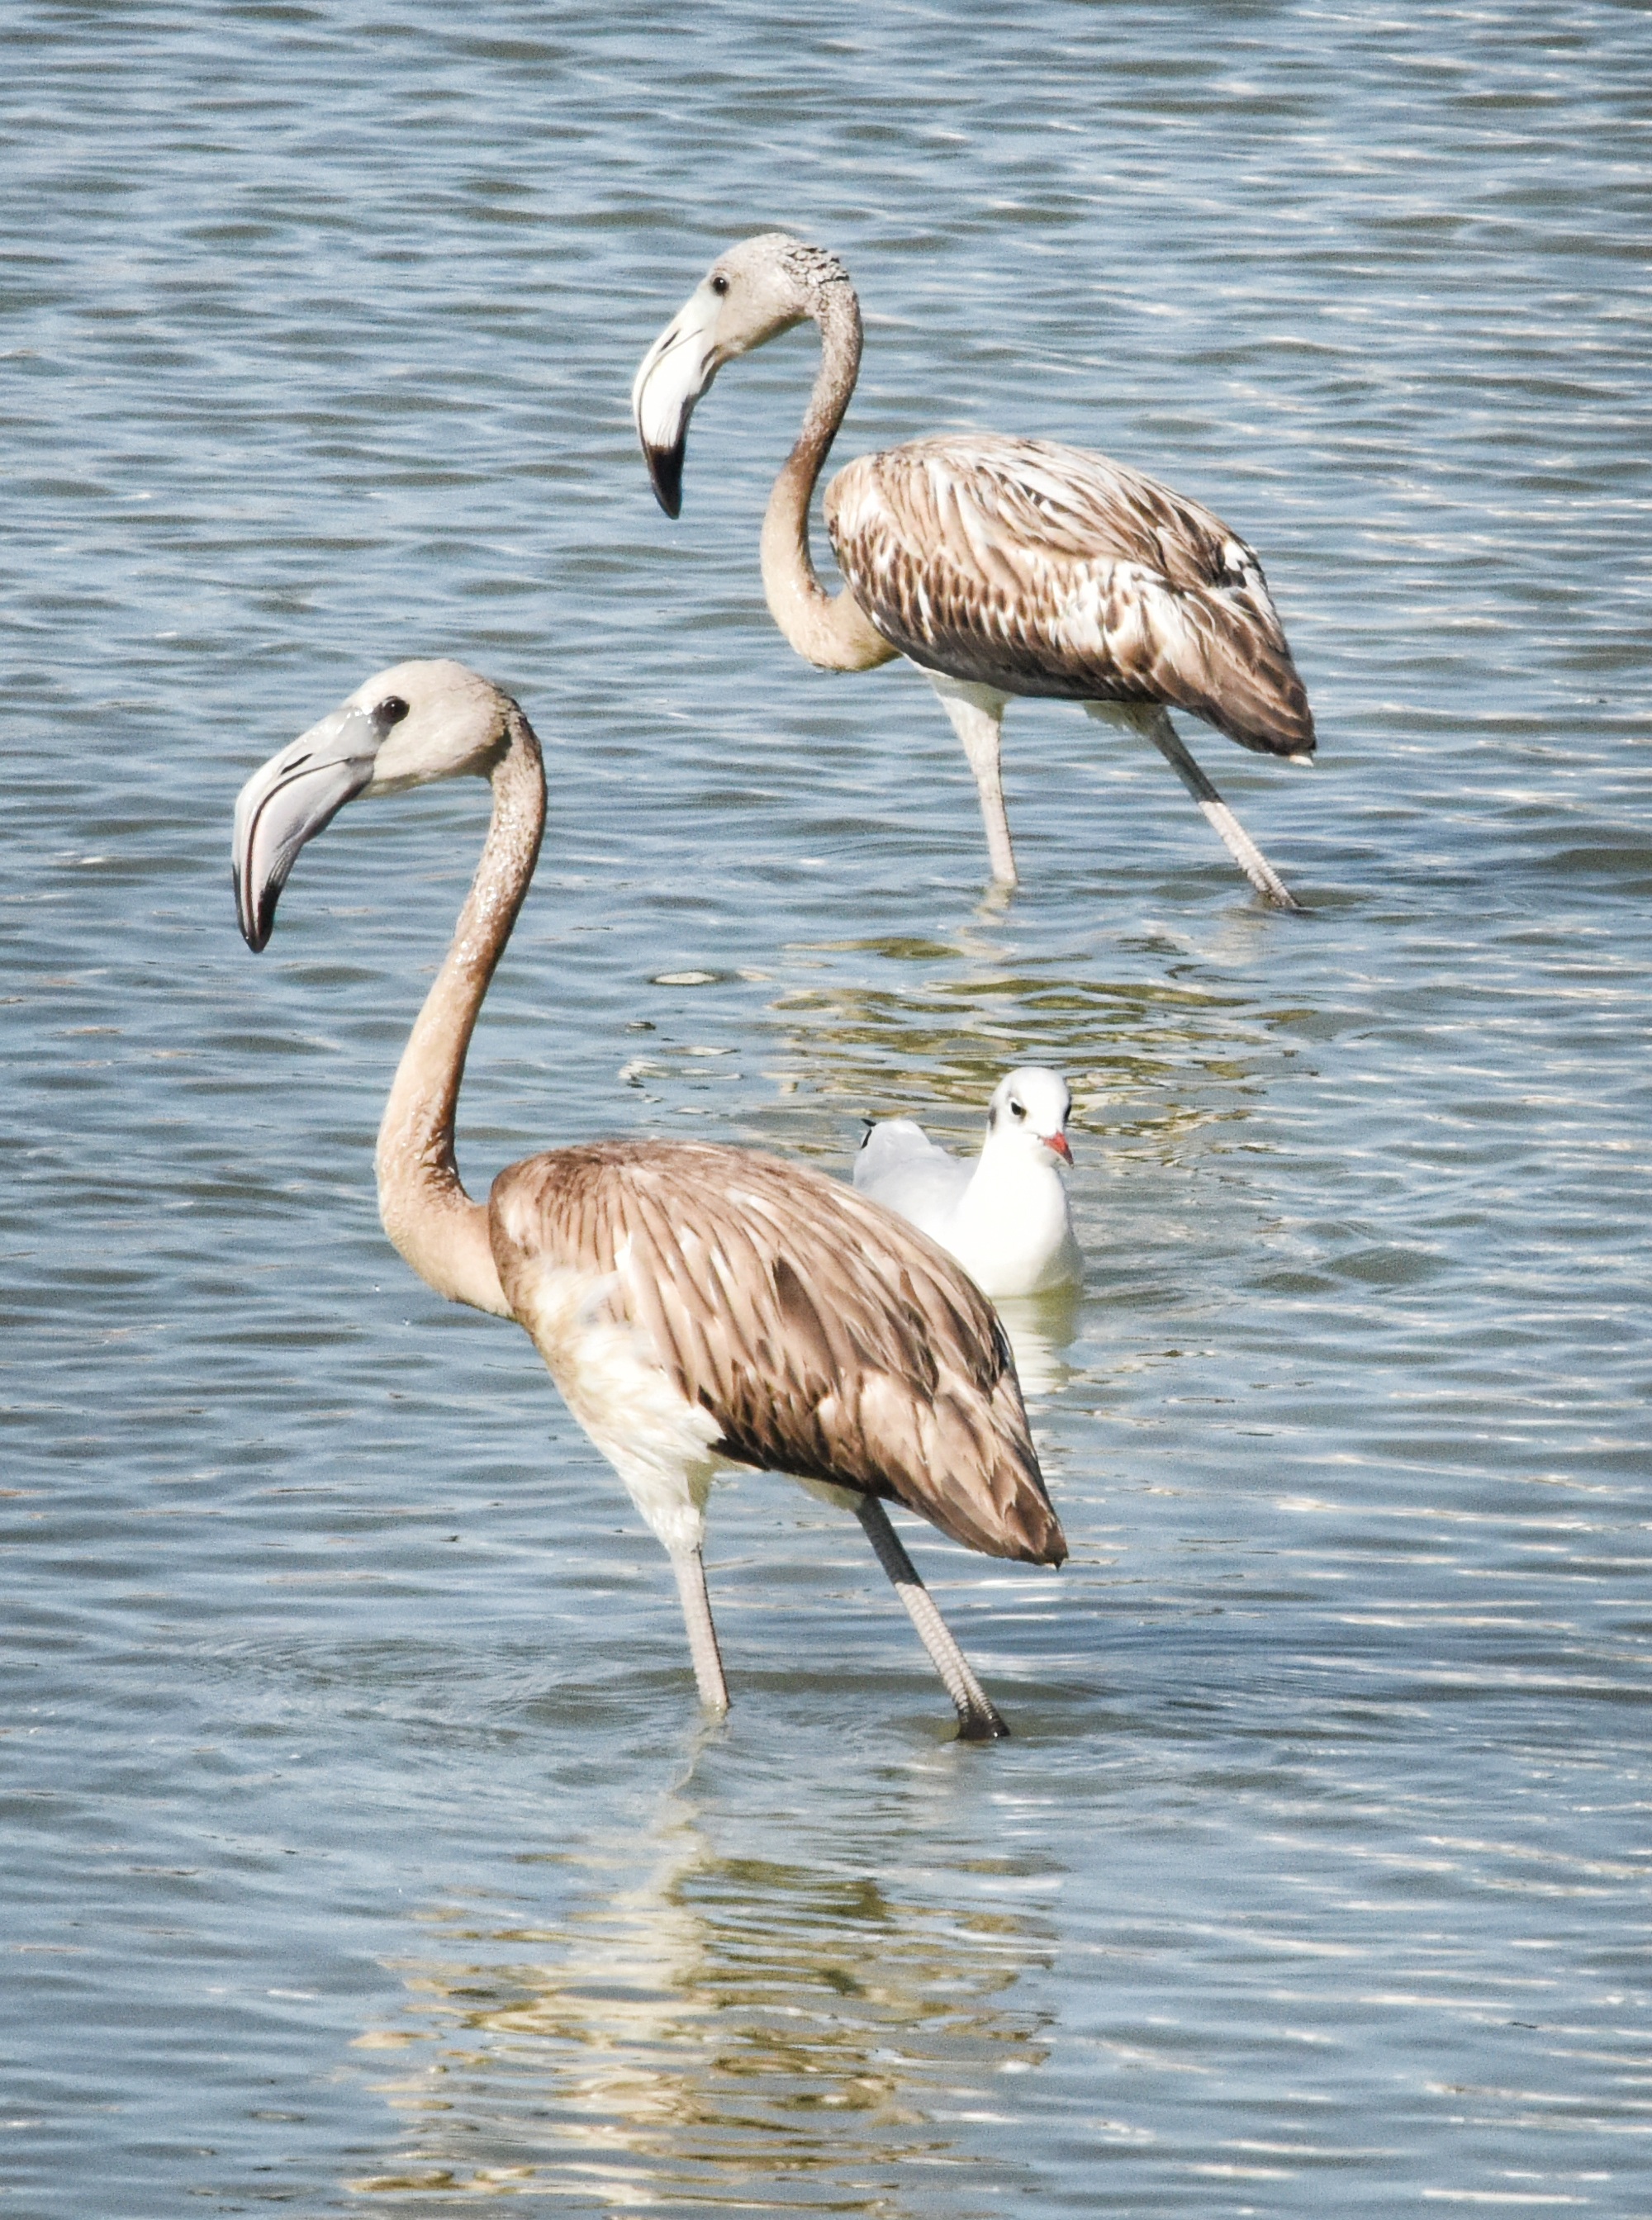
nature, bird, wing, wildlife, beak, fauna, spain, feathers, neck, vertebrate, water bird, calpe, flemish juvenile pink